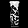
Label: Dress